Janet Lam

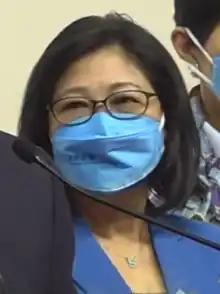
Lam in 2022

Janet Lee Lam Lai-sim is the spouse of John Lee Ka-chiu, who has been serving as the 5th and current Chief Executive of Hong Kong since 1 July 2022.